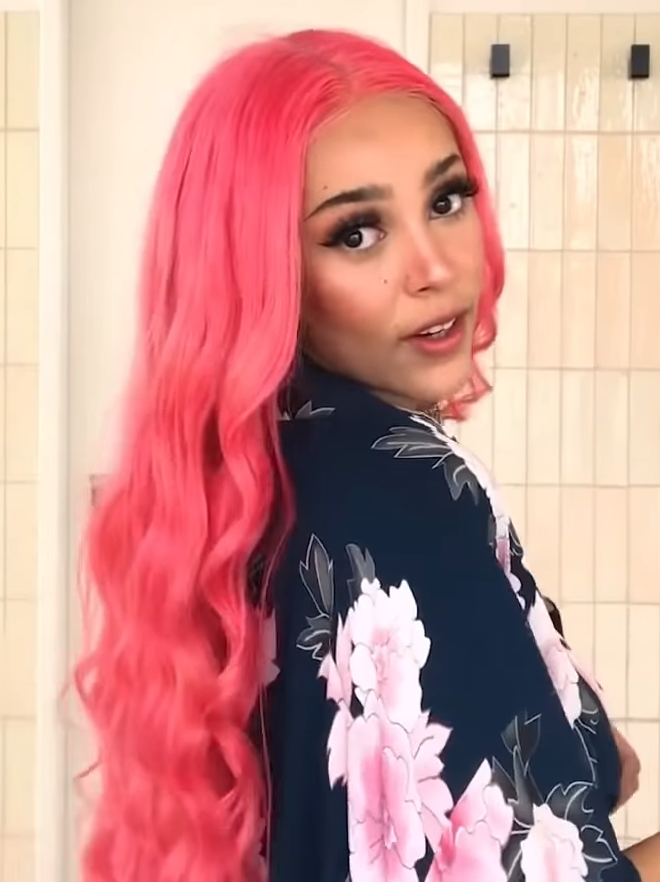
โดจา แคต

| name = โดจา แคต
| background = solo_singer
| image = Doja Cat 2020 Vogue Taiwan 01.png
| caption = โดจา แคตในเดือนมกราคม ค.ศ. 2020
| birth_name = อามาลา รัตนา ซันดีเล ซามีนี
| birth_place = ลอสแอนเจลิส รัฐแคลิฟอร์เนีย สหรัฐ
| genre = hlist|ป็อป|ฮิปฮอป|อาร์แอนด์บีร่วมสมัย|อาร์แอนด์บี
| years_active = 2013–ปัจจุบัน
อามาลา รัตนา ซันดีเล ซามีนี  (; เกิด 21 ตุลาคม ค.ศ. 1995) หรือชื่อในวงการคือ โดจา แคต (, ) เป็นแร็ปเปอร์ นักร้อง นักแต่งเพลง และโปรดิวเซอร์เพลงชาวอเมริกันCite web|date=November 29, 2019|title=Doja Cat Explains 'Juicy' To A Classical Music Expert Classical Kyle Capital XTRA|website=YouTube|publisher=Capital XTRA|quote=I'm a rapper and a singer, songwriter... also producer เกิดและเติบโตในลอสแอนเจลิส เธอเริ่มทำผลงานเพลงบนซาวด์คลาวด์ขณะเป็นวัยรุ่น โดยเพลง "โซไฮ" ของเธอเป็นที่ต้องตาต้องใจของเคโมซาบีและอาร์ซีเอเรเคิดส์ ซึ่งเธอได้เซ็นสัญญาเมื่ออายุ 17 ปี แล้วออกอีพีชุดแรก "เพอร์! " ในปี 2014
โดจา แคต ออกสตูดิโออัลบั้มแรกในชื่อ "อามาลา" (2018) ต่อมาViral phenomenon|ประสบความสำเร็จในระดับไวรอล หลังจากซิงเกิล "มู!" ในปี 2018 กลายเป็นอินเทอร์เน็ตมีม ปีถัดมา เธอออกอัลบั้มที่สอง "ฮอตพิงก์" ซึ่งต่อมาอยู่ในสิบอันดับแรกบนชาร์ตบิลบอร์ด 200|"บิลบอร์ด" 200 และมีซิงเกิลอันดับหนึ่งบนชาร์ตบิลบอร์ดฮอต 100|"บิลบอร์ด"ฮอต 100 อย่าง "เซย์โซ" ในเพลงฉบับรีมิกซ์ที่ร้องรับเชิญโดยนิกกี มินาจ เธอยังออกอัลบั้มที่สาม "แพลนเน็ตเฮอร์" (2021) ซึ่งอยู่อันดับที่สองบนชาร์ต "บิลบอร์ด" 200 นานสามสัปดาห์ติดต่อกัน และมีซิงเกิล 10 อันดับแรกอย่าง "คิสมีมอร์" (ร้องรับเชิญโดยซีซา), "นีดทูโนว์" และ "วูแมน"
โดจา แคต ได้รับรางวัลแกรมมีหนึ่งครั้ง, อเมริกันมิวสิกอะวอร์ดห้าครั้ง และเอ็มทีวีวิดีโอมิวสิกอะวอดส์อีกสี่ครั้ง เธออยู่ในรายชื่อ "หนึ่งในดาวรุ่งพุ่งแรงแห่งปี 2020" จัดโดยนิตยสาร"ฟอบส์" และรายชื่อผู้ทรงอิทธิพลที่มีอายุไม่เกิน 30 ปีของฟอบส์
== ผลงานเพลง ==
* "อามาลา" (2018)
* "ฮอตพิงก์" (2019)
* "แพลนเน็ตเฮอร์" (2021)
* "สการ์เล็ต" (2023)
== อ้างอิง ==
==แหล่งข้อมูลอื่น==
*
หมวดหมู่:บุคคลที่เกิดในปี พ.ศ. 2538
หมวดหมู่:บุคคลที่ยังมีชีวิตอยู่
หมวดหมู่:บุคคลที่เคยนับถือศาสนาฮินดู
หมวดหมู่:ชาวแอฟริกาใต้เชื้อสายซูลู
หมวดหมู่:นักร้องอเมริกัน
หมวดหมู่:นักร้องเด็กชาวอเมริกัน
หมวดหมู่:นักร้องหญิงชาวอเมริกันเชื้อสายแอฟริกา
หมวดหมู่:ศิลปินสังกัดอาร์ซีเอเรเคิดส์
หมวดหมู่:ผู้ที่ได้รับรางวัลแกรมมี
หมวดหมู่:แร็ปเปอร์ชาวอเมริกันในศตวรรษที่ 21
หมวดหมู่:โปรดิวเซอร์เพลงชาวอเมริกันเชื้อสายแอฟริกา
หมวดหมู่:ชาวอเมริกันเชื้อสายยิว